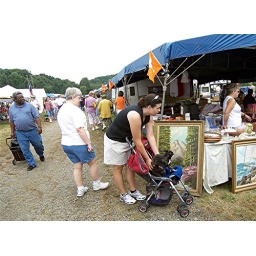
And more pampered pets. That one dog seems to be eyeing the trees in that picture.